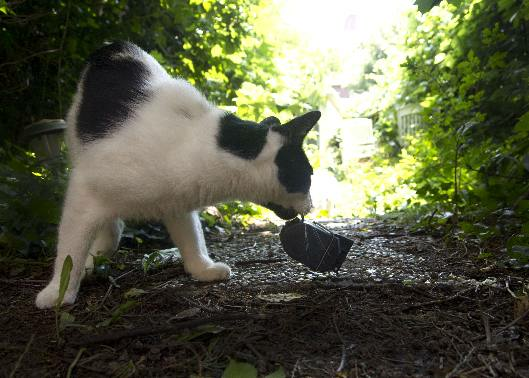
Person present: No